Gaggenau

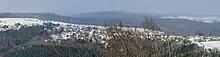
Freiolsheim as seen from the Mahlberg Hill

The following communities were annexed into the town of Gaggenau on the following dates. They were all administered under the office or district of Rastatt: